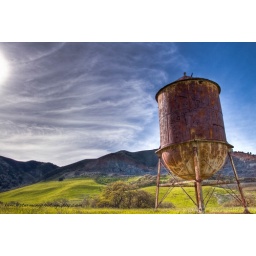
The old Clayton water tower over looking Mt Diablo to the south and Clayton to the north.